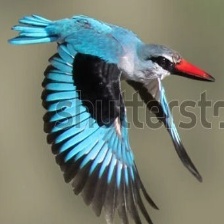
Species: WOODLAND KINGFISHER
Scientific name: HALCYON SENEGALENSIS